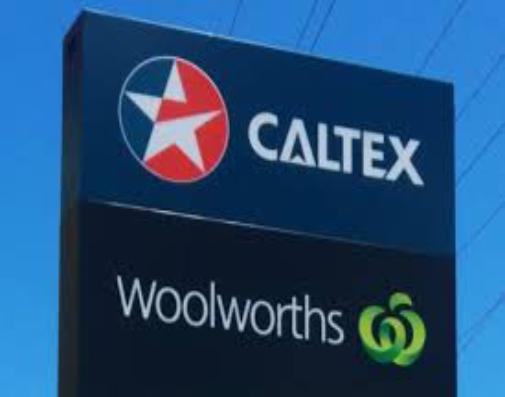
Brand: caltex woolworths
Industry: Others